Oceanic carbon cycle

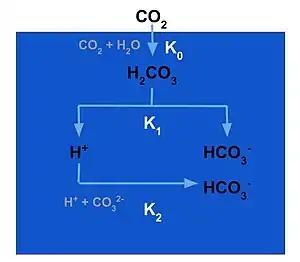
Dissociation of carbon dioxide following Henry's Law

The oceans store the largest pool of reactive carbon on the planet as DIC, which is introduced as a result of the dissolution of atmospheric carbon dioxide into seawater – the solubility pump. Aqueous CO, carbonic acid, bicarbonate ion, and carbonate ion concentrations comprise dissolved inorganic carbon (DIC). DIC circulates throughout the whole ocean by Thermohaline circulation, which facilitates the tremendous DIC storage capacity of the ocean. The chemical equations below show the reactions that CO undergoes after it enters the ocean and transforms into its aqueous form.